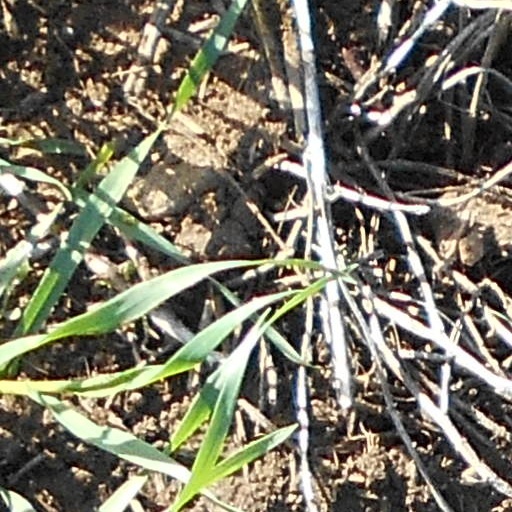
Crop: wheat